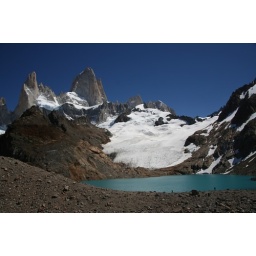
the amazing blue color is due to suspended powdered rock from the glaciers grinding up the rocks underneath